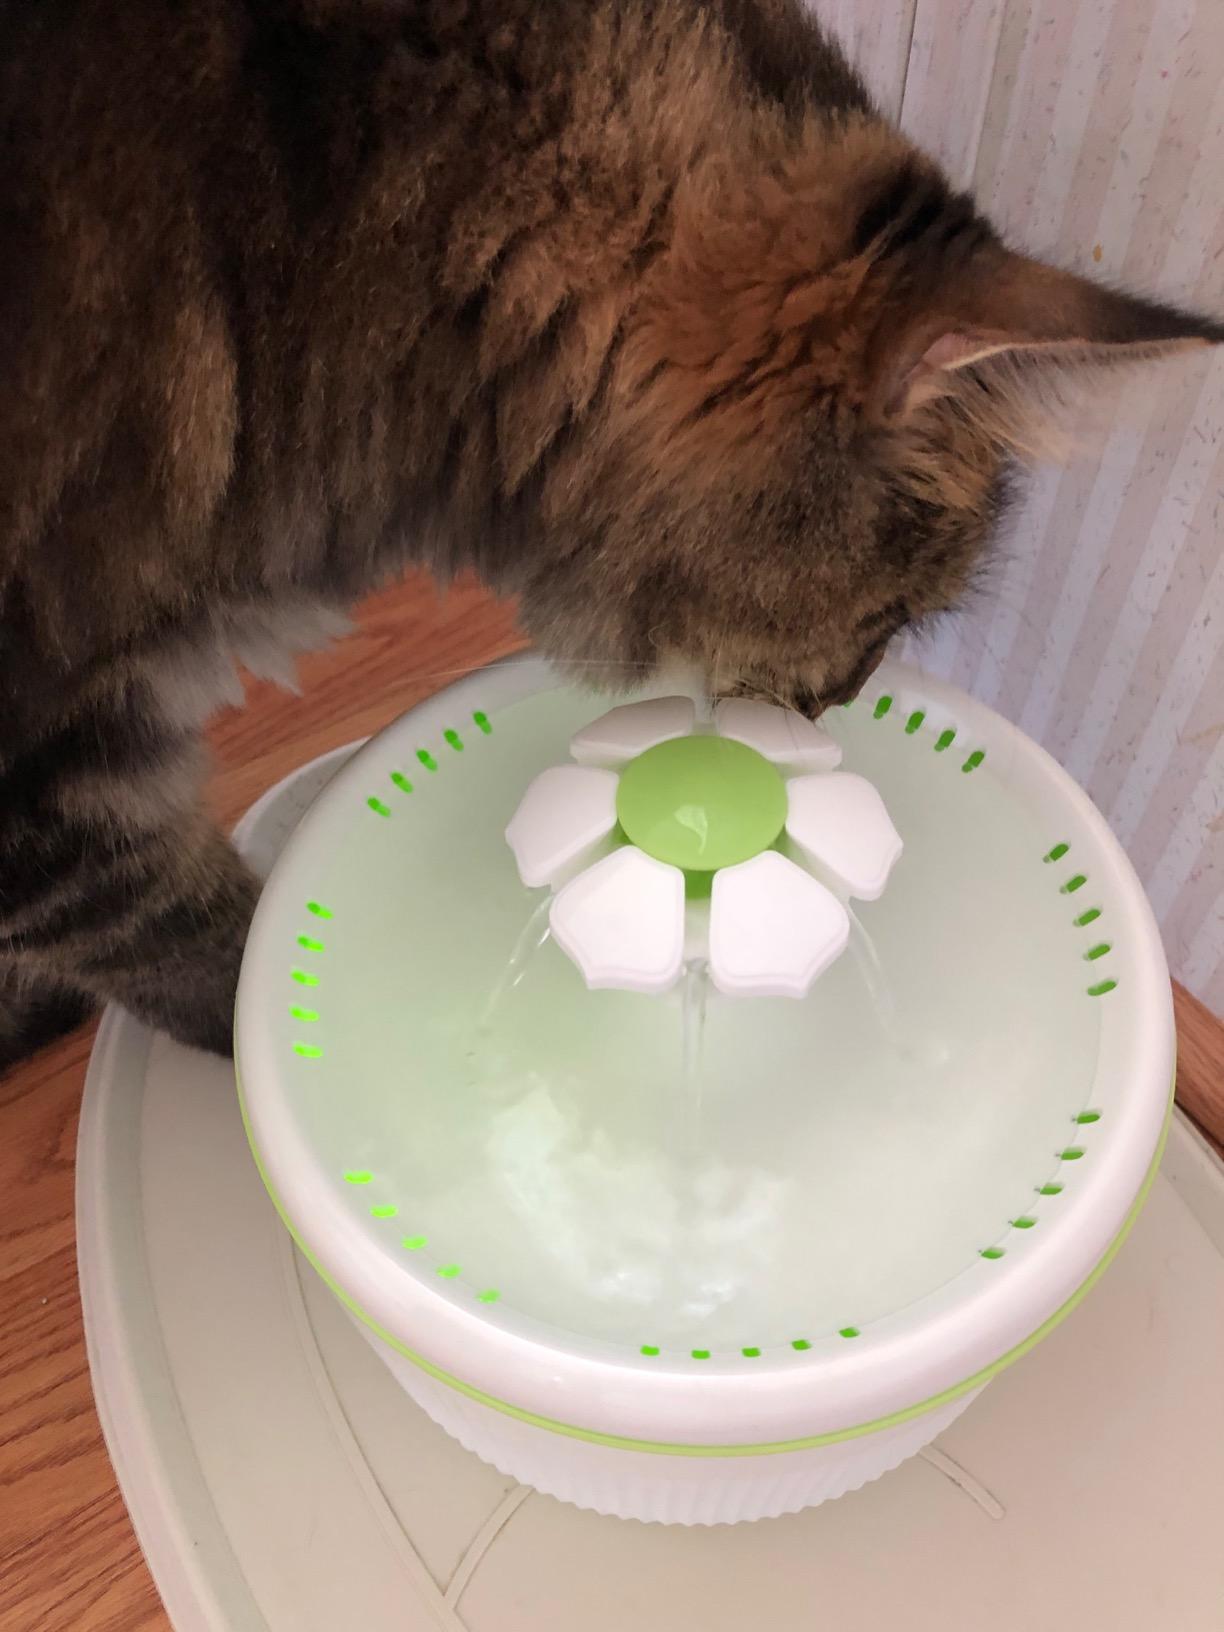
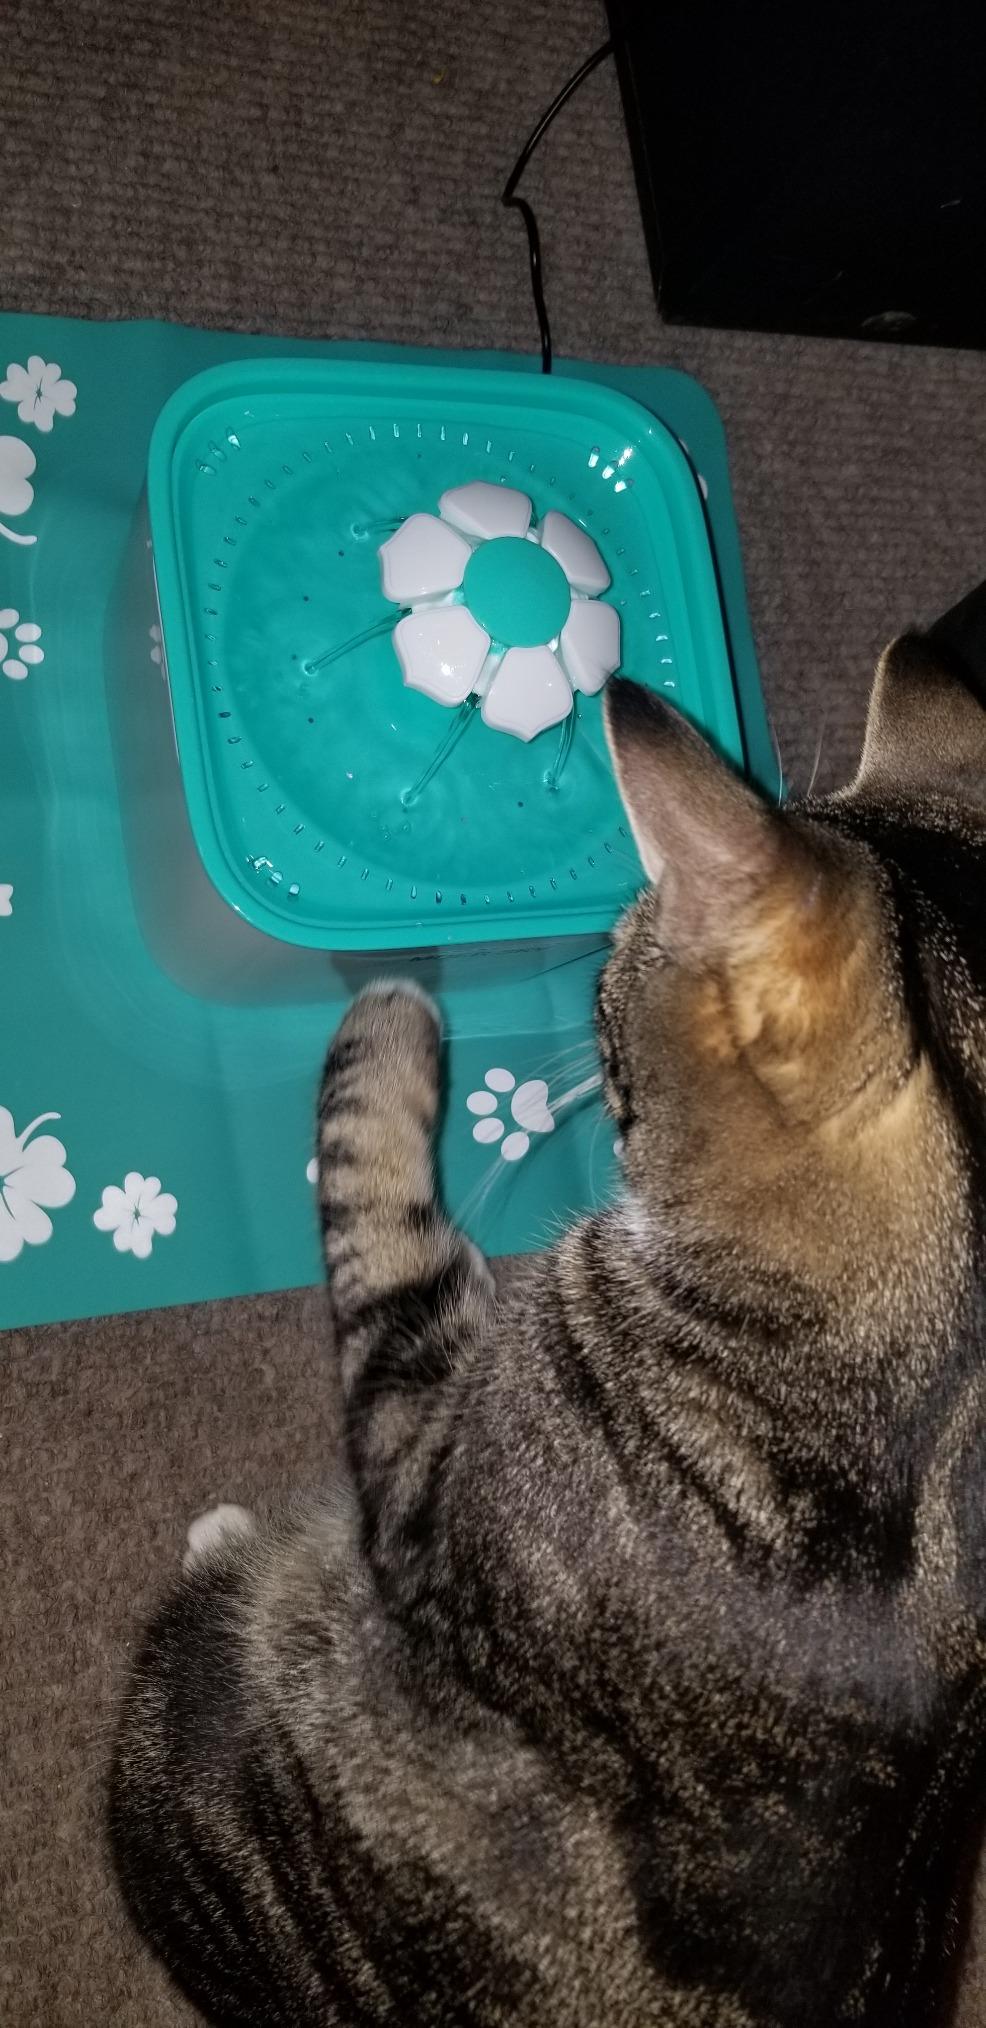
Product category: items_bowl
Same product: no